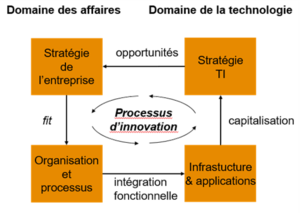
Une adaptation simplifiée et traduite du modèle présenté dans Henderson, J. C. and N. Venkatraman (1990). Strategic alignment: A model for organisational transformation through information technology. Cambridge, MA, MIT Sloan School of Management.
L'alignement stratégique est la démarche de fond consistant à redessiner la stratégie générale de l’entreprise et la stratégie de développement des technologies de l'information afin qu’elles soient en parfait accord. Ceci implique une cohérence de la stratégie générale avec l’infrastructure administrative d’une part et avec l’infrastructure des applications d’autre part.